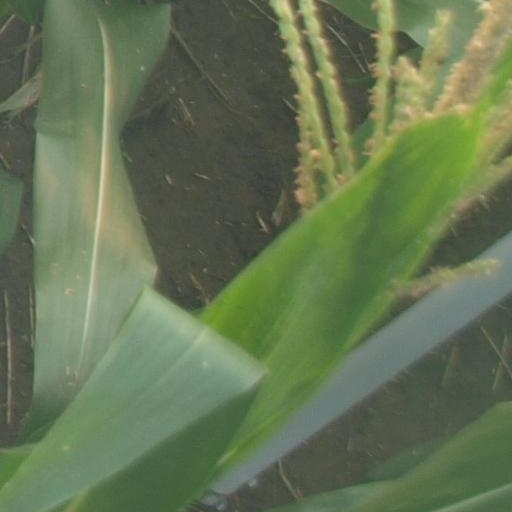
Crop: maize; corn